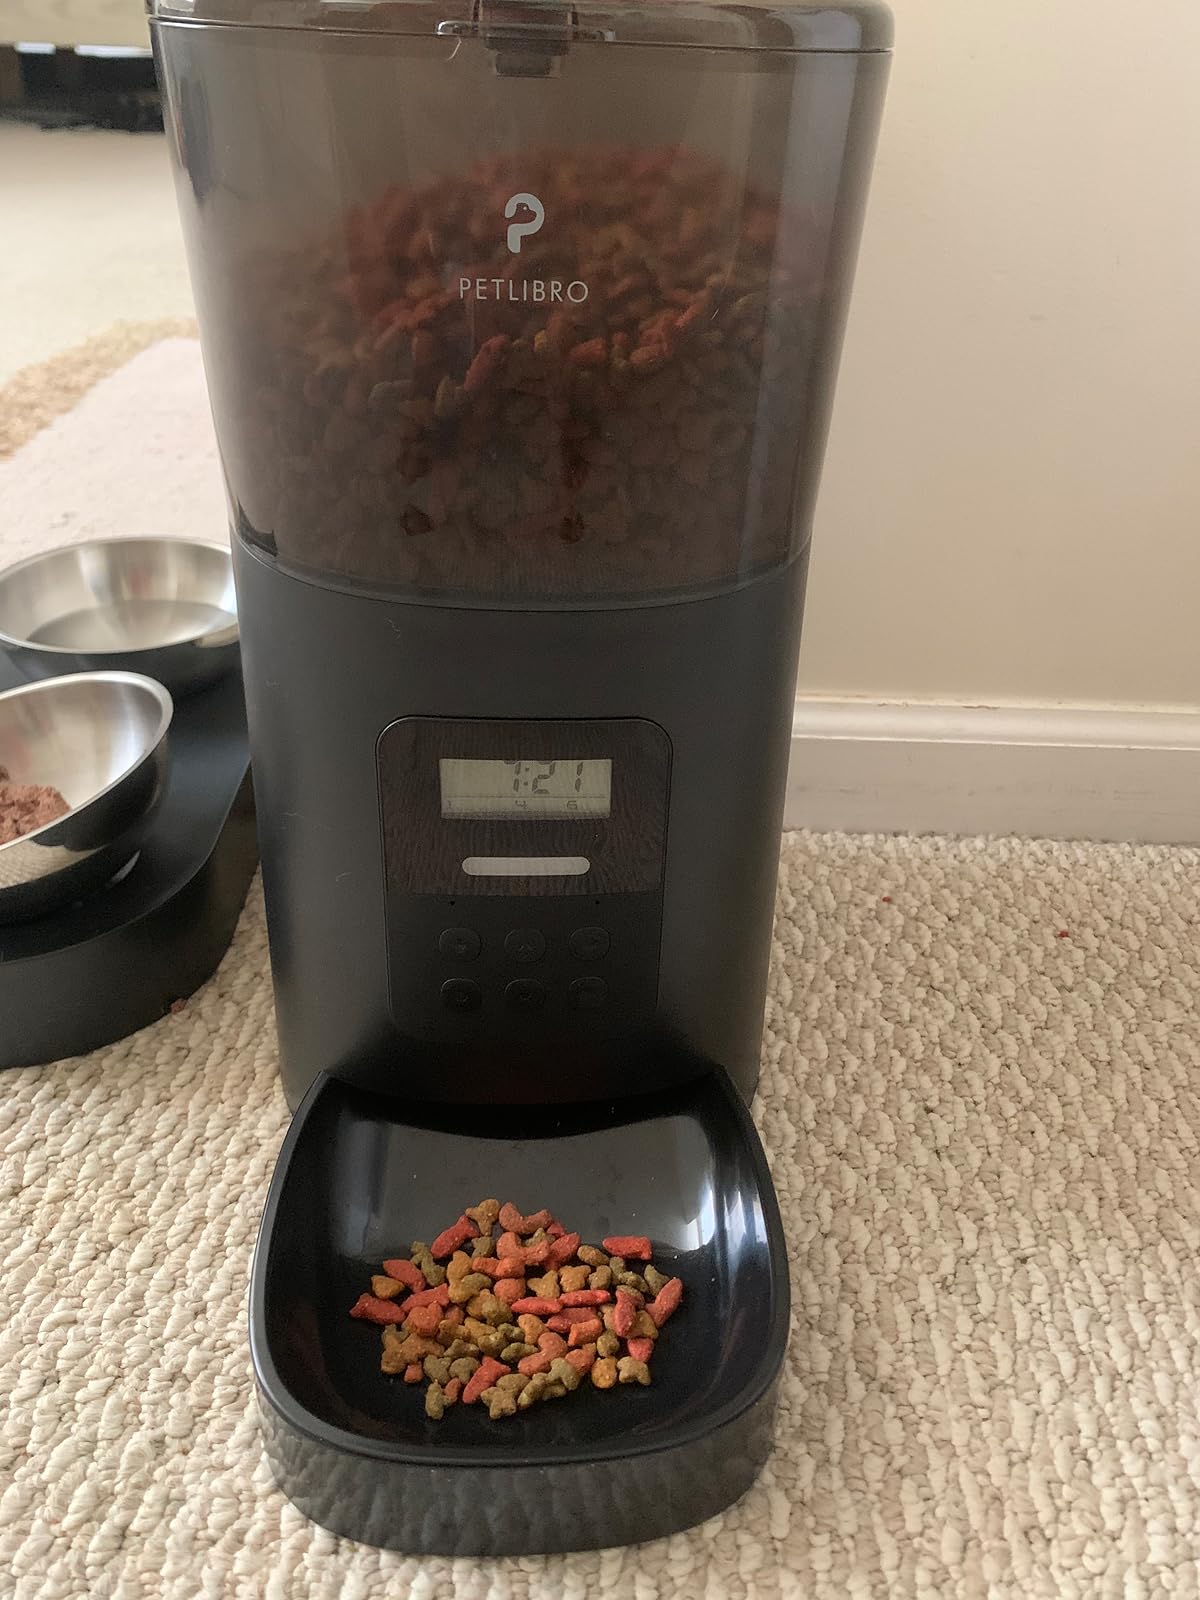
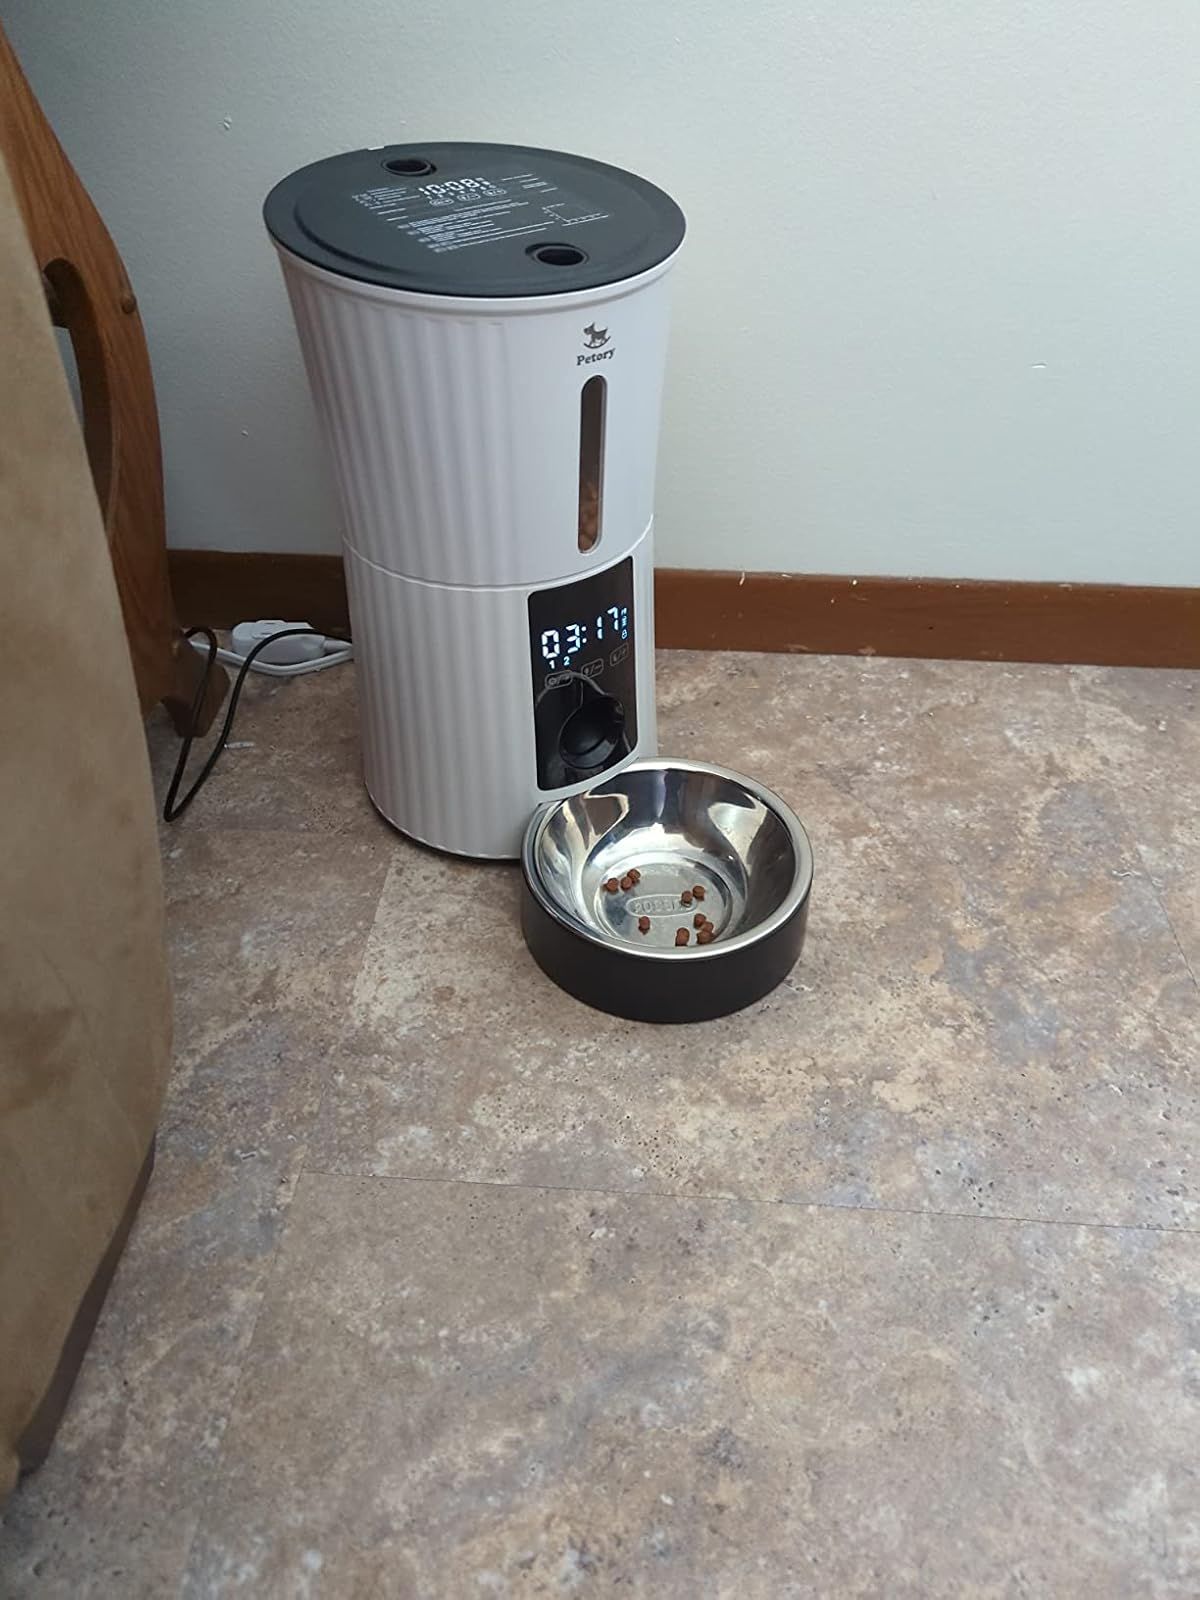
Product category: items_feeder
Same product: no